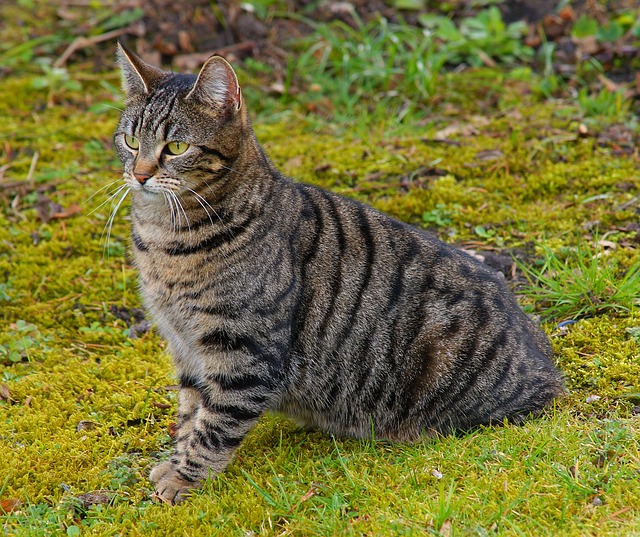
Label: gatto